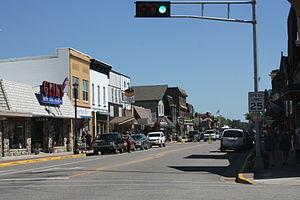
La ville d’Eagle River est le siège du comté de Vilas, dans le Wisconsin, aux États-Unis.